Shin-Tamana Station

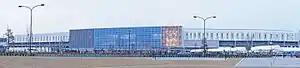
Shin-Tamana Station in March 2011

is a railway station on the Kyushu Shinkansen in Tamana, Kumamoto, Japan, operated by the Kyushu Railway Company (JR Kyushu). The station opened on March 12, 2011.